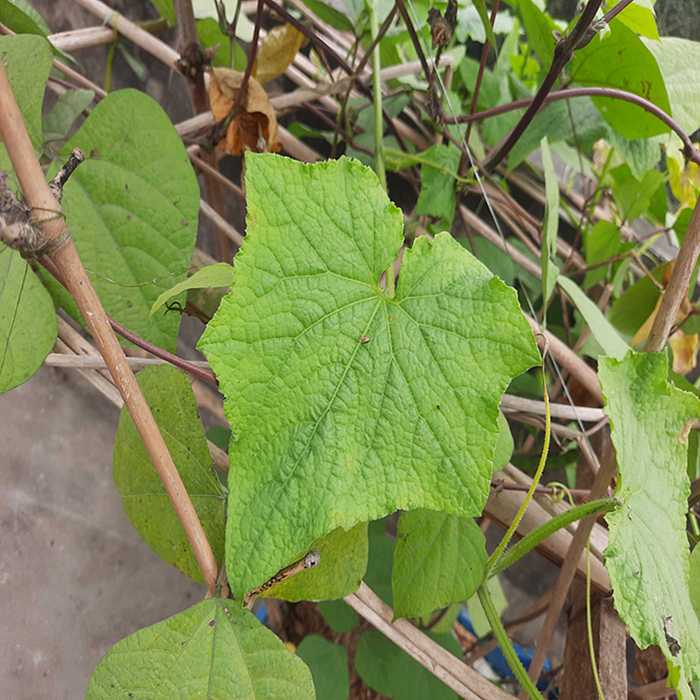
Plant: Cucumber
Label: Fresh leaf